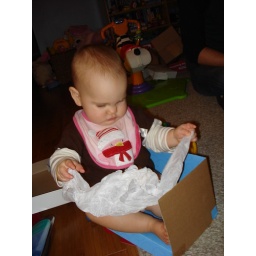
playing in the toy box with the tissue paper